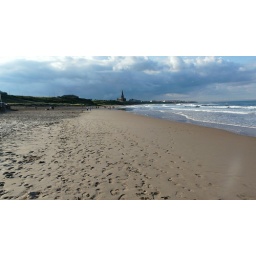
Foot-prints in the sand. All those people walking along the beach at Tynemouth.